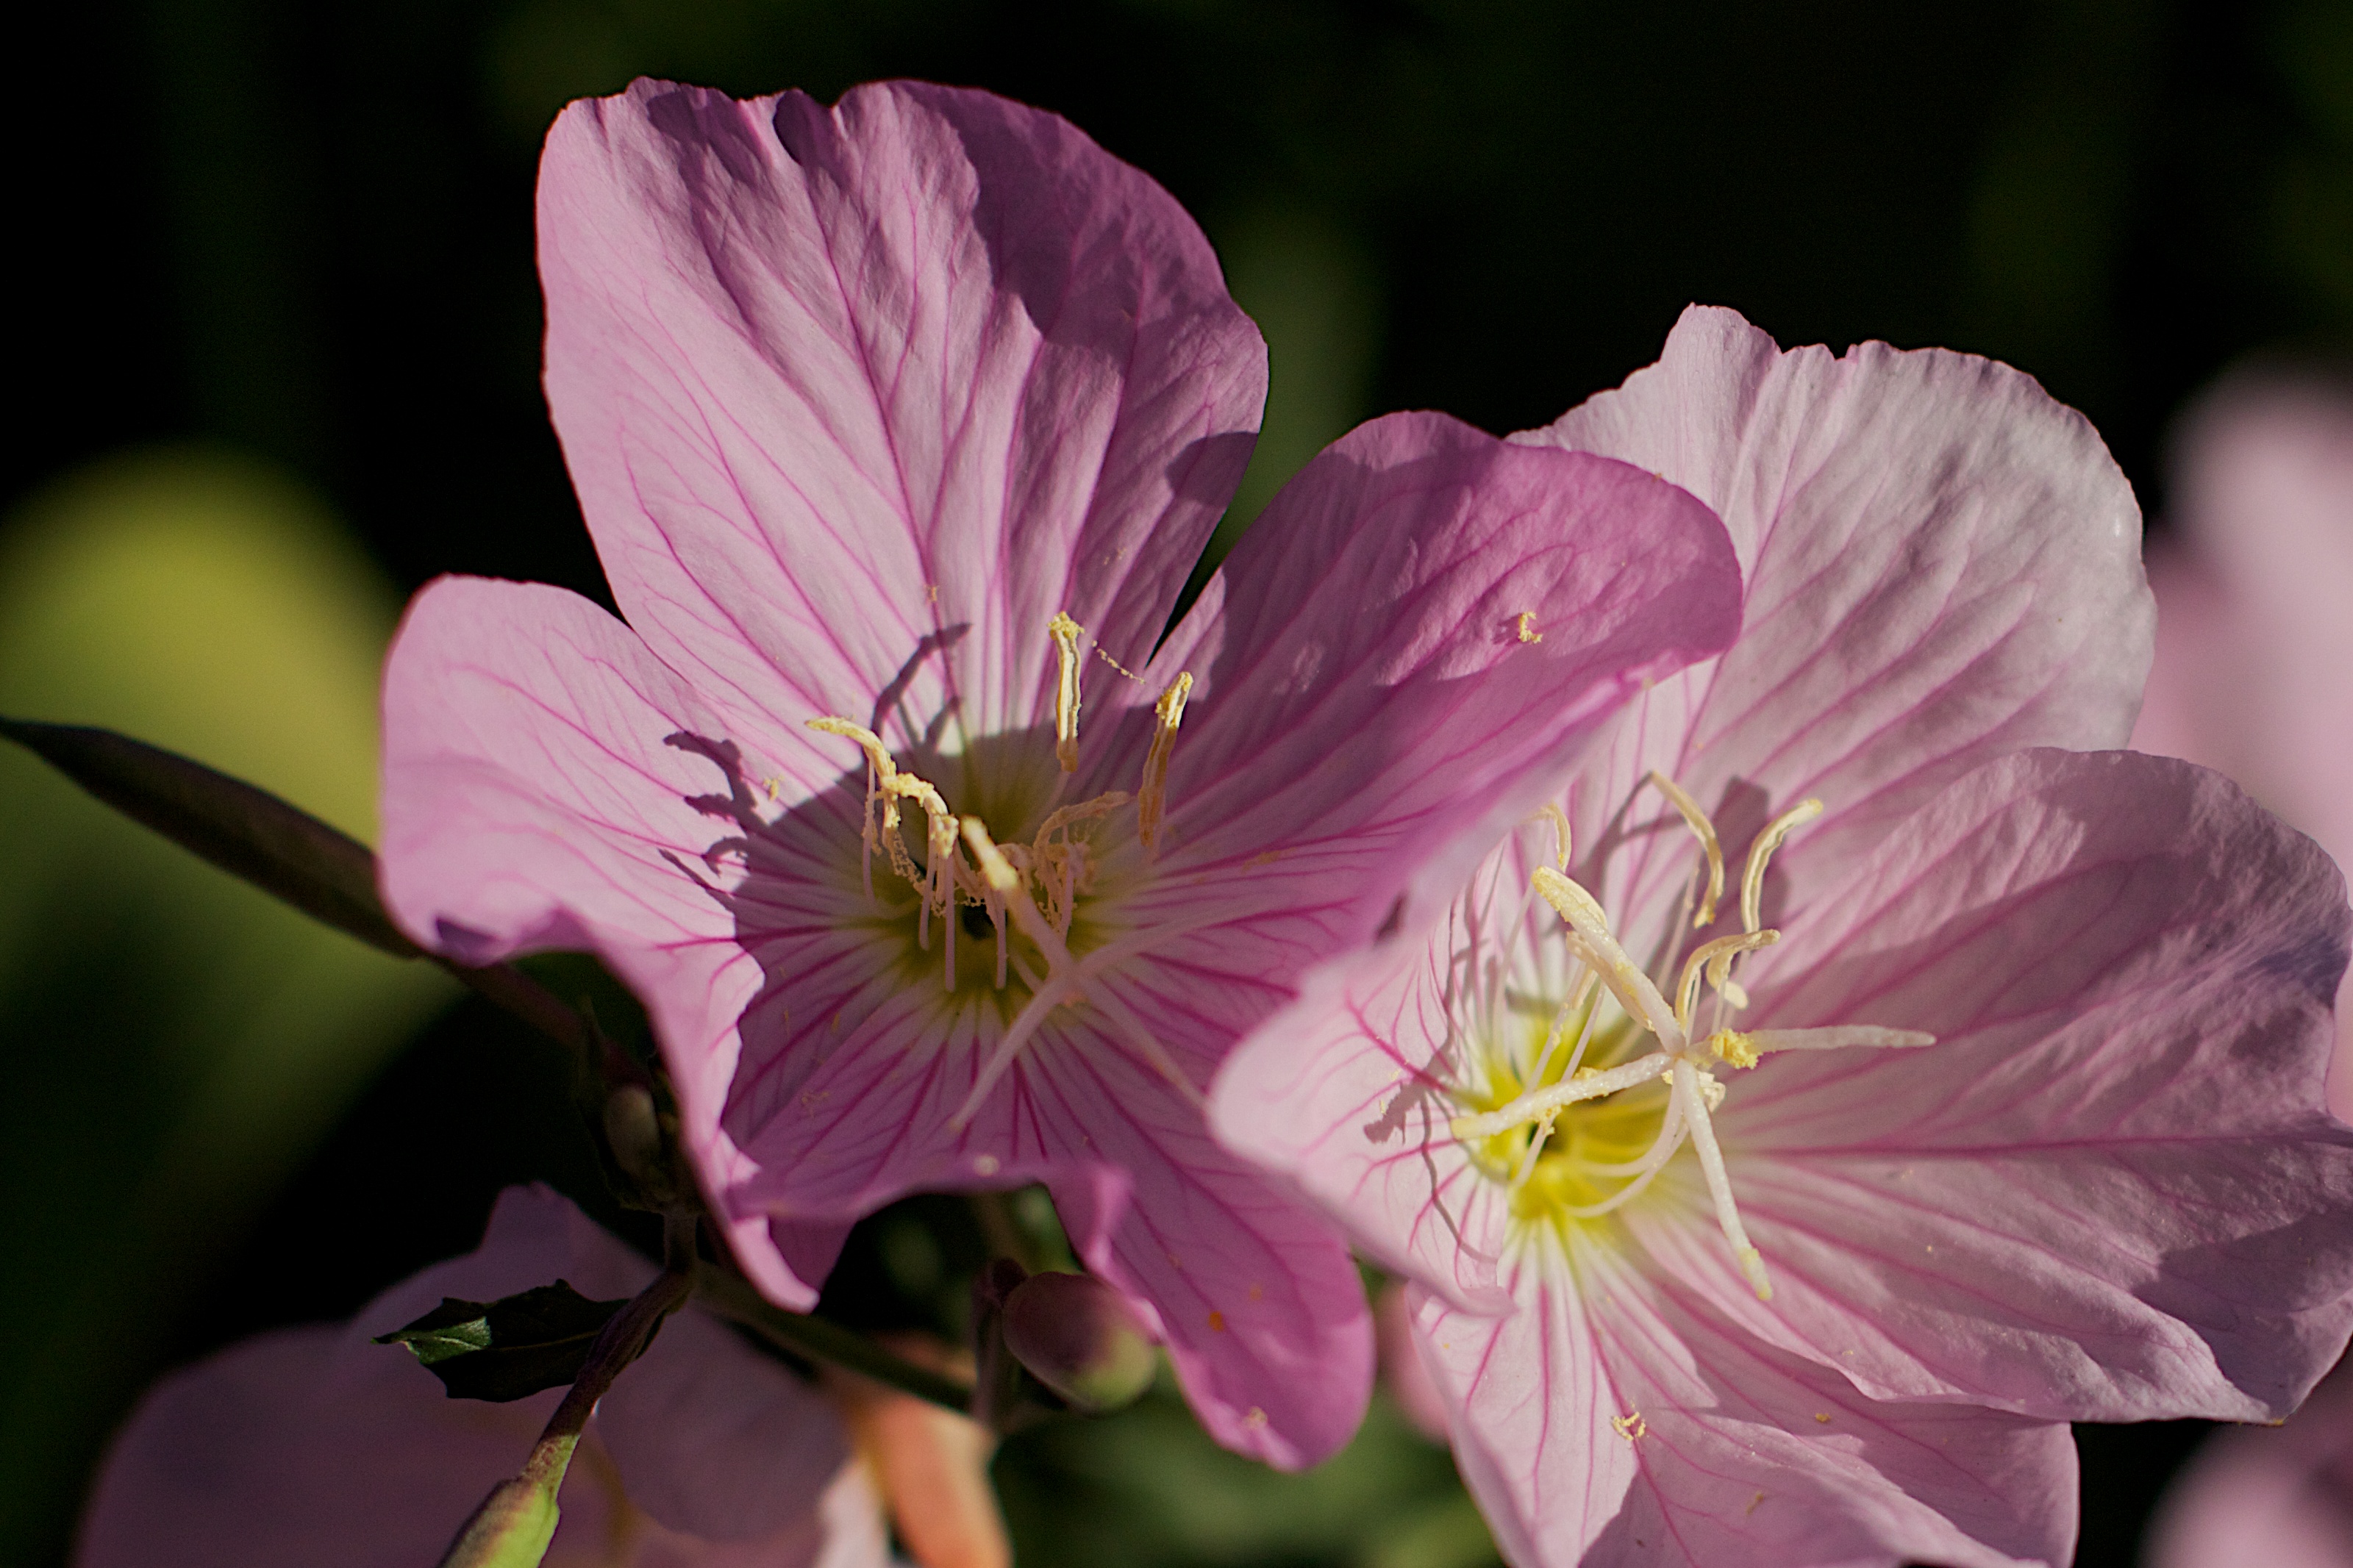
blossom, plant, photography, flower, petal, botany, flora, wildflower, close up, macro photography, flowering plant, land plant, garden cosmos